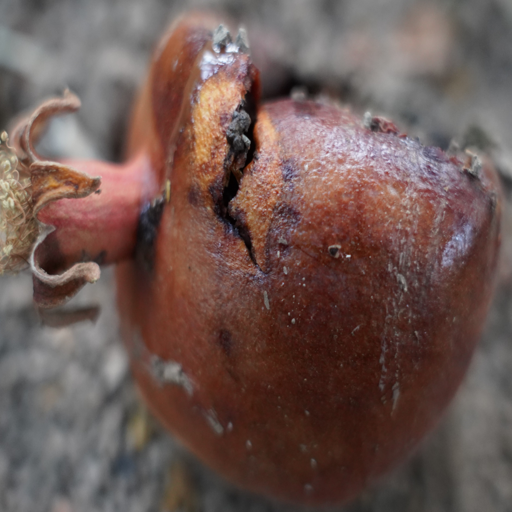
Label: Ectomyelois ceratoniae